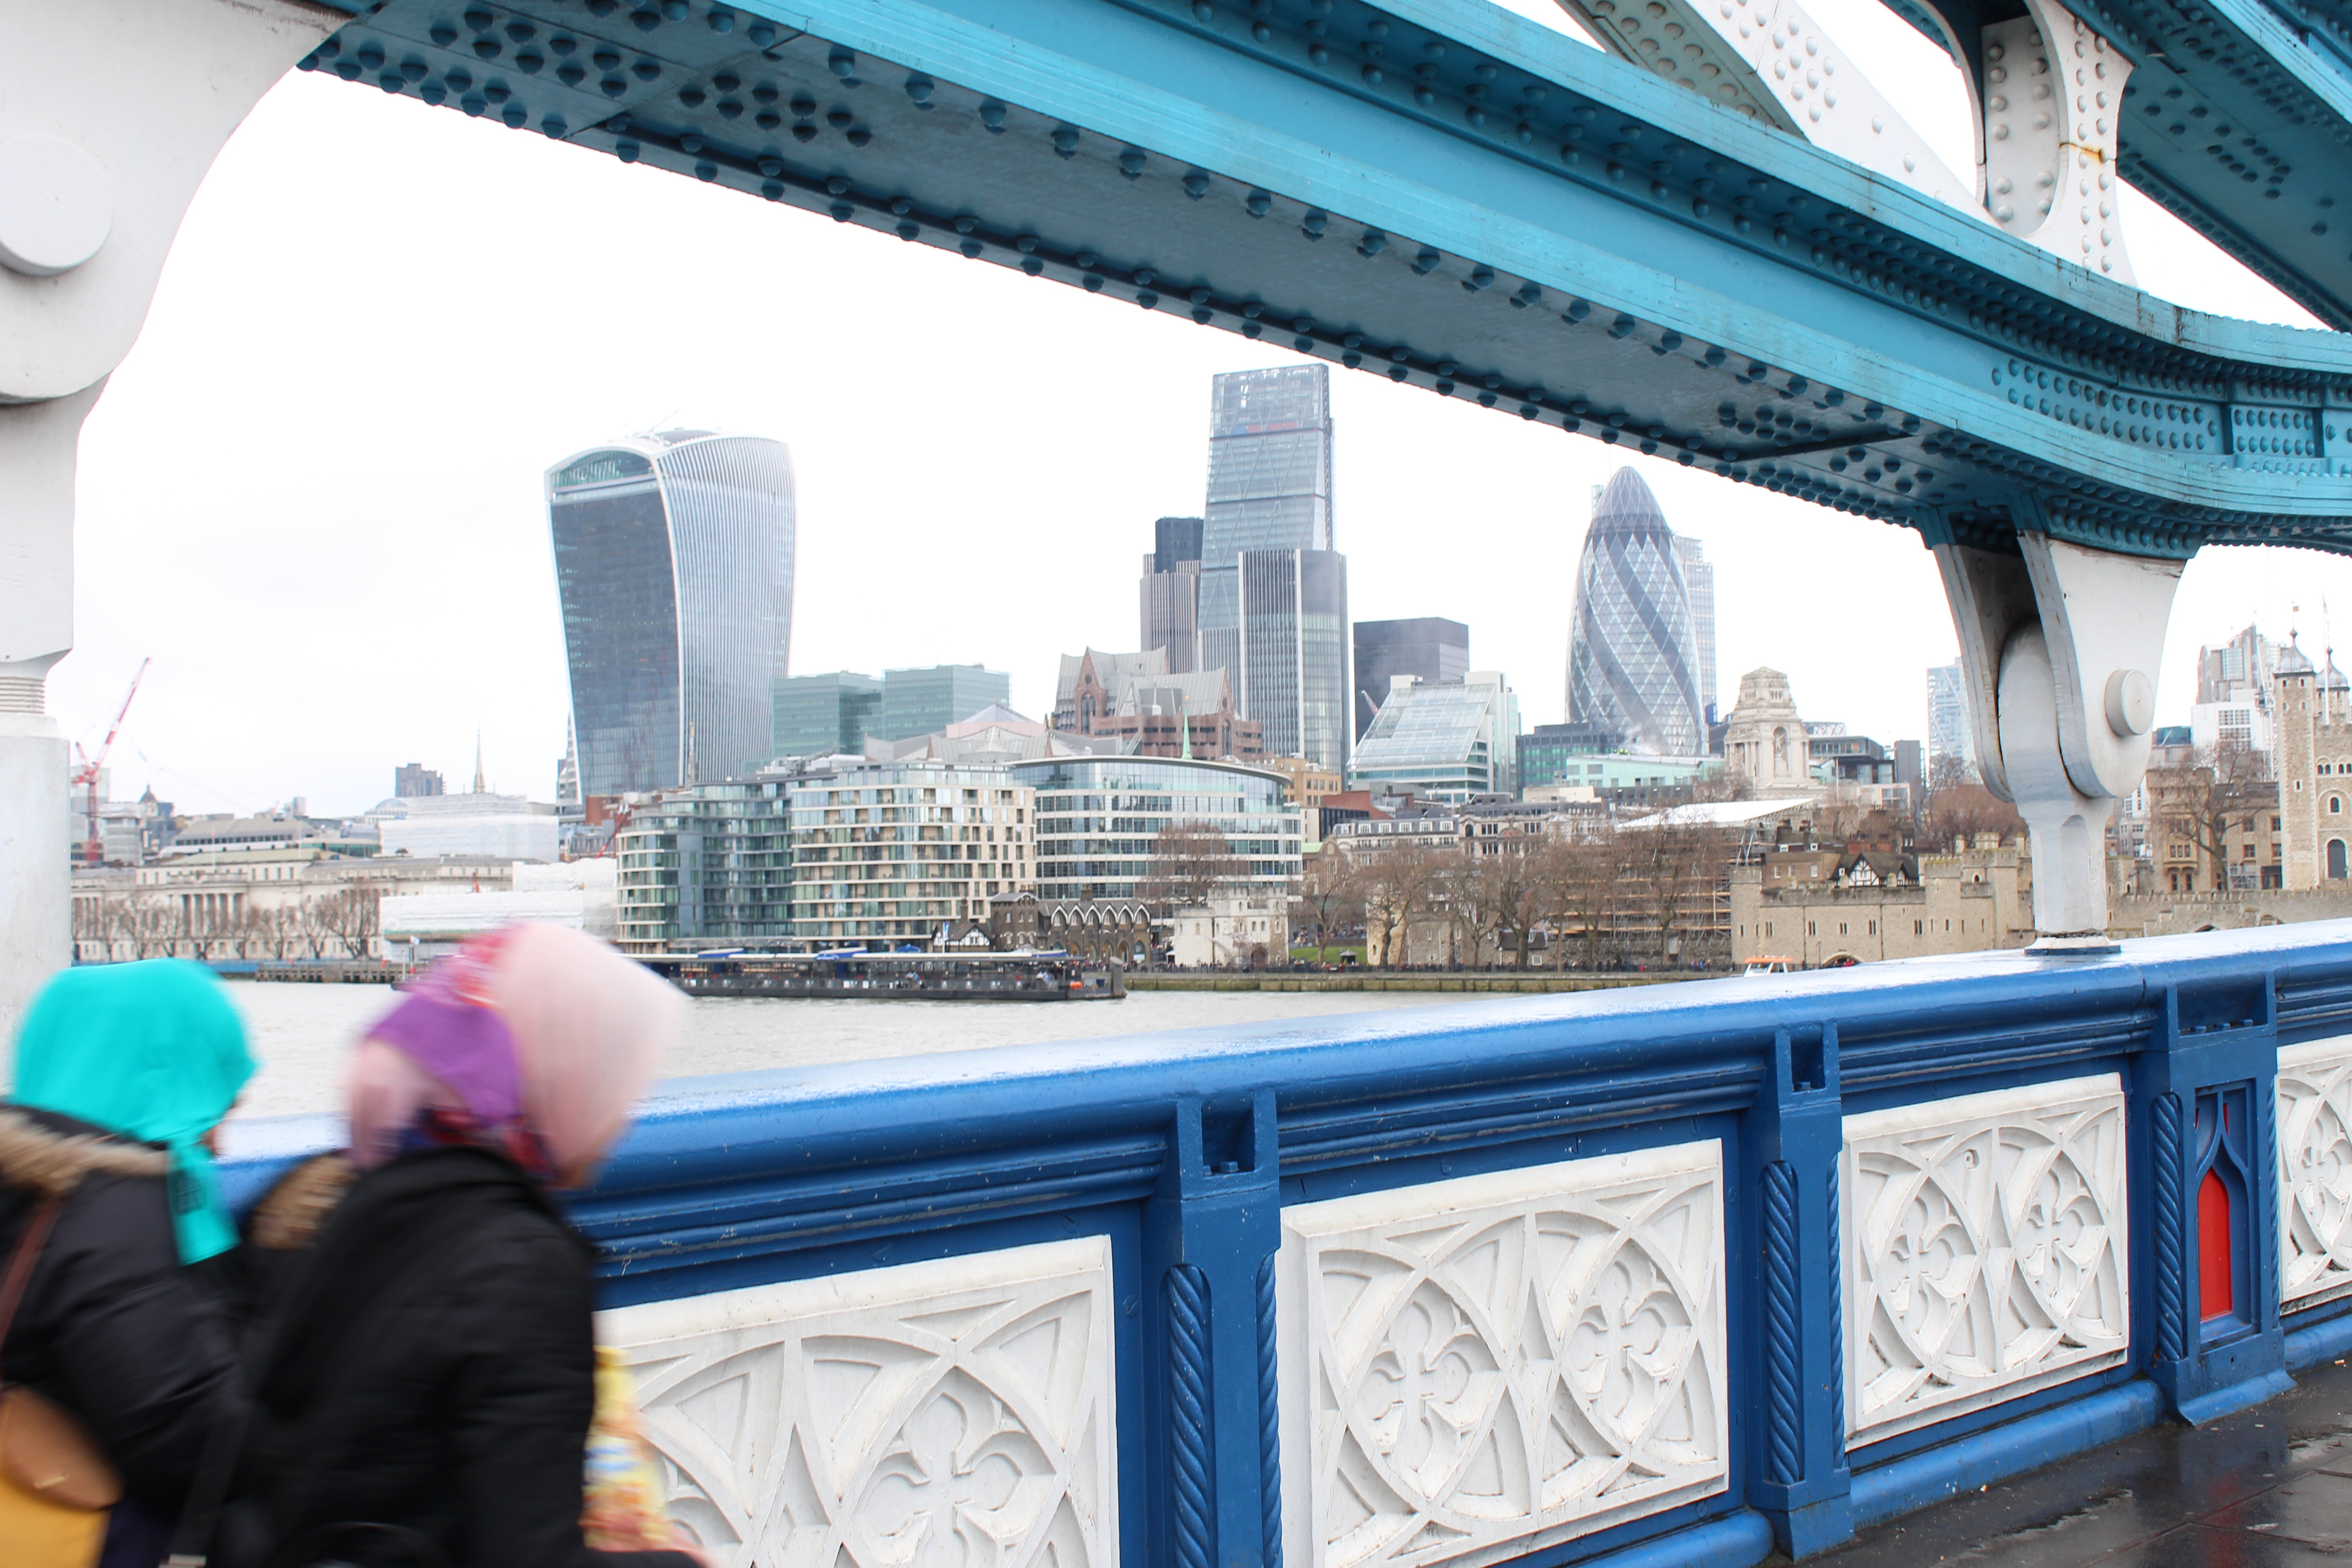
city, travel, transport, landmark, tourism, public transport